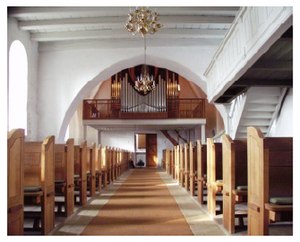
Gammel Haderslev Kirke / Inventar / Billedkavalkade
Gammel Haderslev Kirke eller Sct. Severin Kirke i Haderslev er en kirke på nordsiden af Haderslev Indre Dam.